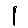
Label: 1